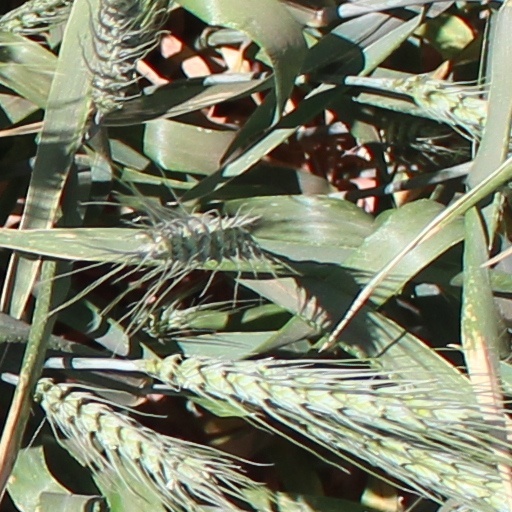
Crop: wheat